2004 United States Grand Prix

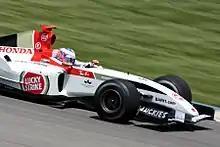
Jenson Button's BAR retired due to a gearbox problem.

The safety car pulled in at the end of lap nineteen, and as the BARs had not stopped, they were pressuring Michael Schumacher's much heavier Ferrari: the top three were within two seconds of each other for a long period of time. Takuma Sato was very quick through the first and second sectors of the lap, but Michael Schumacher's Ferrari had good traction out of turn eleven, the only overtaking opportunity, and so Sato was unable to pass. On lap 24, Button was the first BAR to make a pit stop. Button's arrival in his pit box was messy, causing him to lose a couple of seconds whilst his mechanics readjusted their positions. Sato pitted one lap later, and had a clean stop, rejoining in eleventh place, just in front of Button in twelfth. Sato had good traction, however, out of turn seven on his out lap, and overtook Mark Webber's Jaguar to move up to tenth. On the same lap, he overtook David Coulthard through turn thirteen, finishing off the move into turn one on lap twenty seven. Mark Webber ran wide at turn one, gifting a place to Button. However, BAR's reliability problems continued: Button retired at the end of lap twenty seven with a gearbox issue. On lap 29, Sato repeated his move on Webber on Giancarlo Fisichella, and moved into a points position. A few corners later, he passed Nick Heidfeld and moved into seventh.